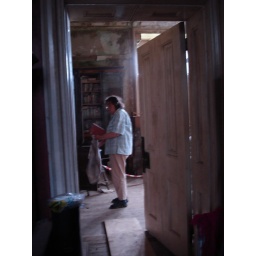
Sorting through damaged books in the library [note the rising dust!]